A Game with Love

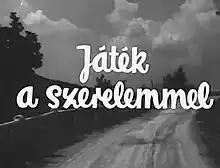

A Game with Love (Hungarian: Játék a szerelemmel) is a 1959 Hungarian romantic comedy film directed by Imre Apáthi and starring László Mensáros, Irén Psota and Ferenc Kiss. It was shot at the Hunnia Studios in Budapest. The film's sets were designed by the art director Ferenc Ruttka.